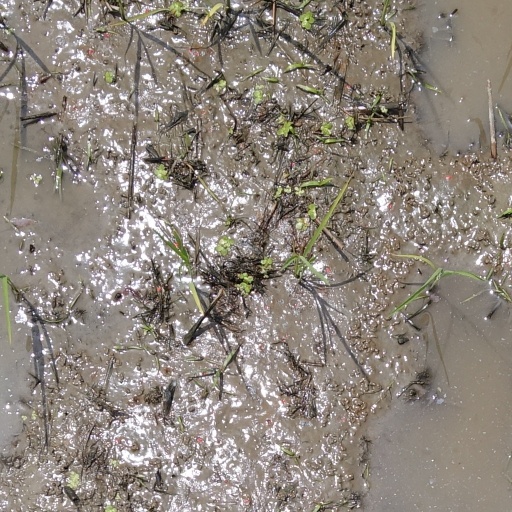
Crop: rice